Spring Awakening Music Festival

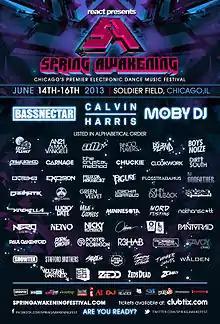
SAMF 2013 lineup

This year was much more organized and even bigger. The festival created a three-day "rave". It was attended by kids in vibrant colors, creative outfits, and expressive jewelry to enjoy their favorite artist's music.